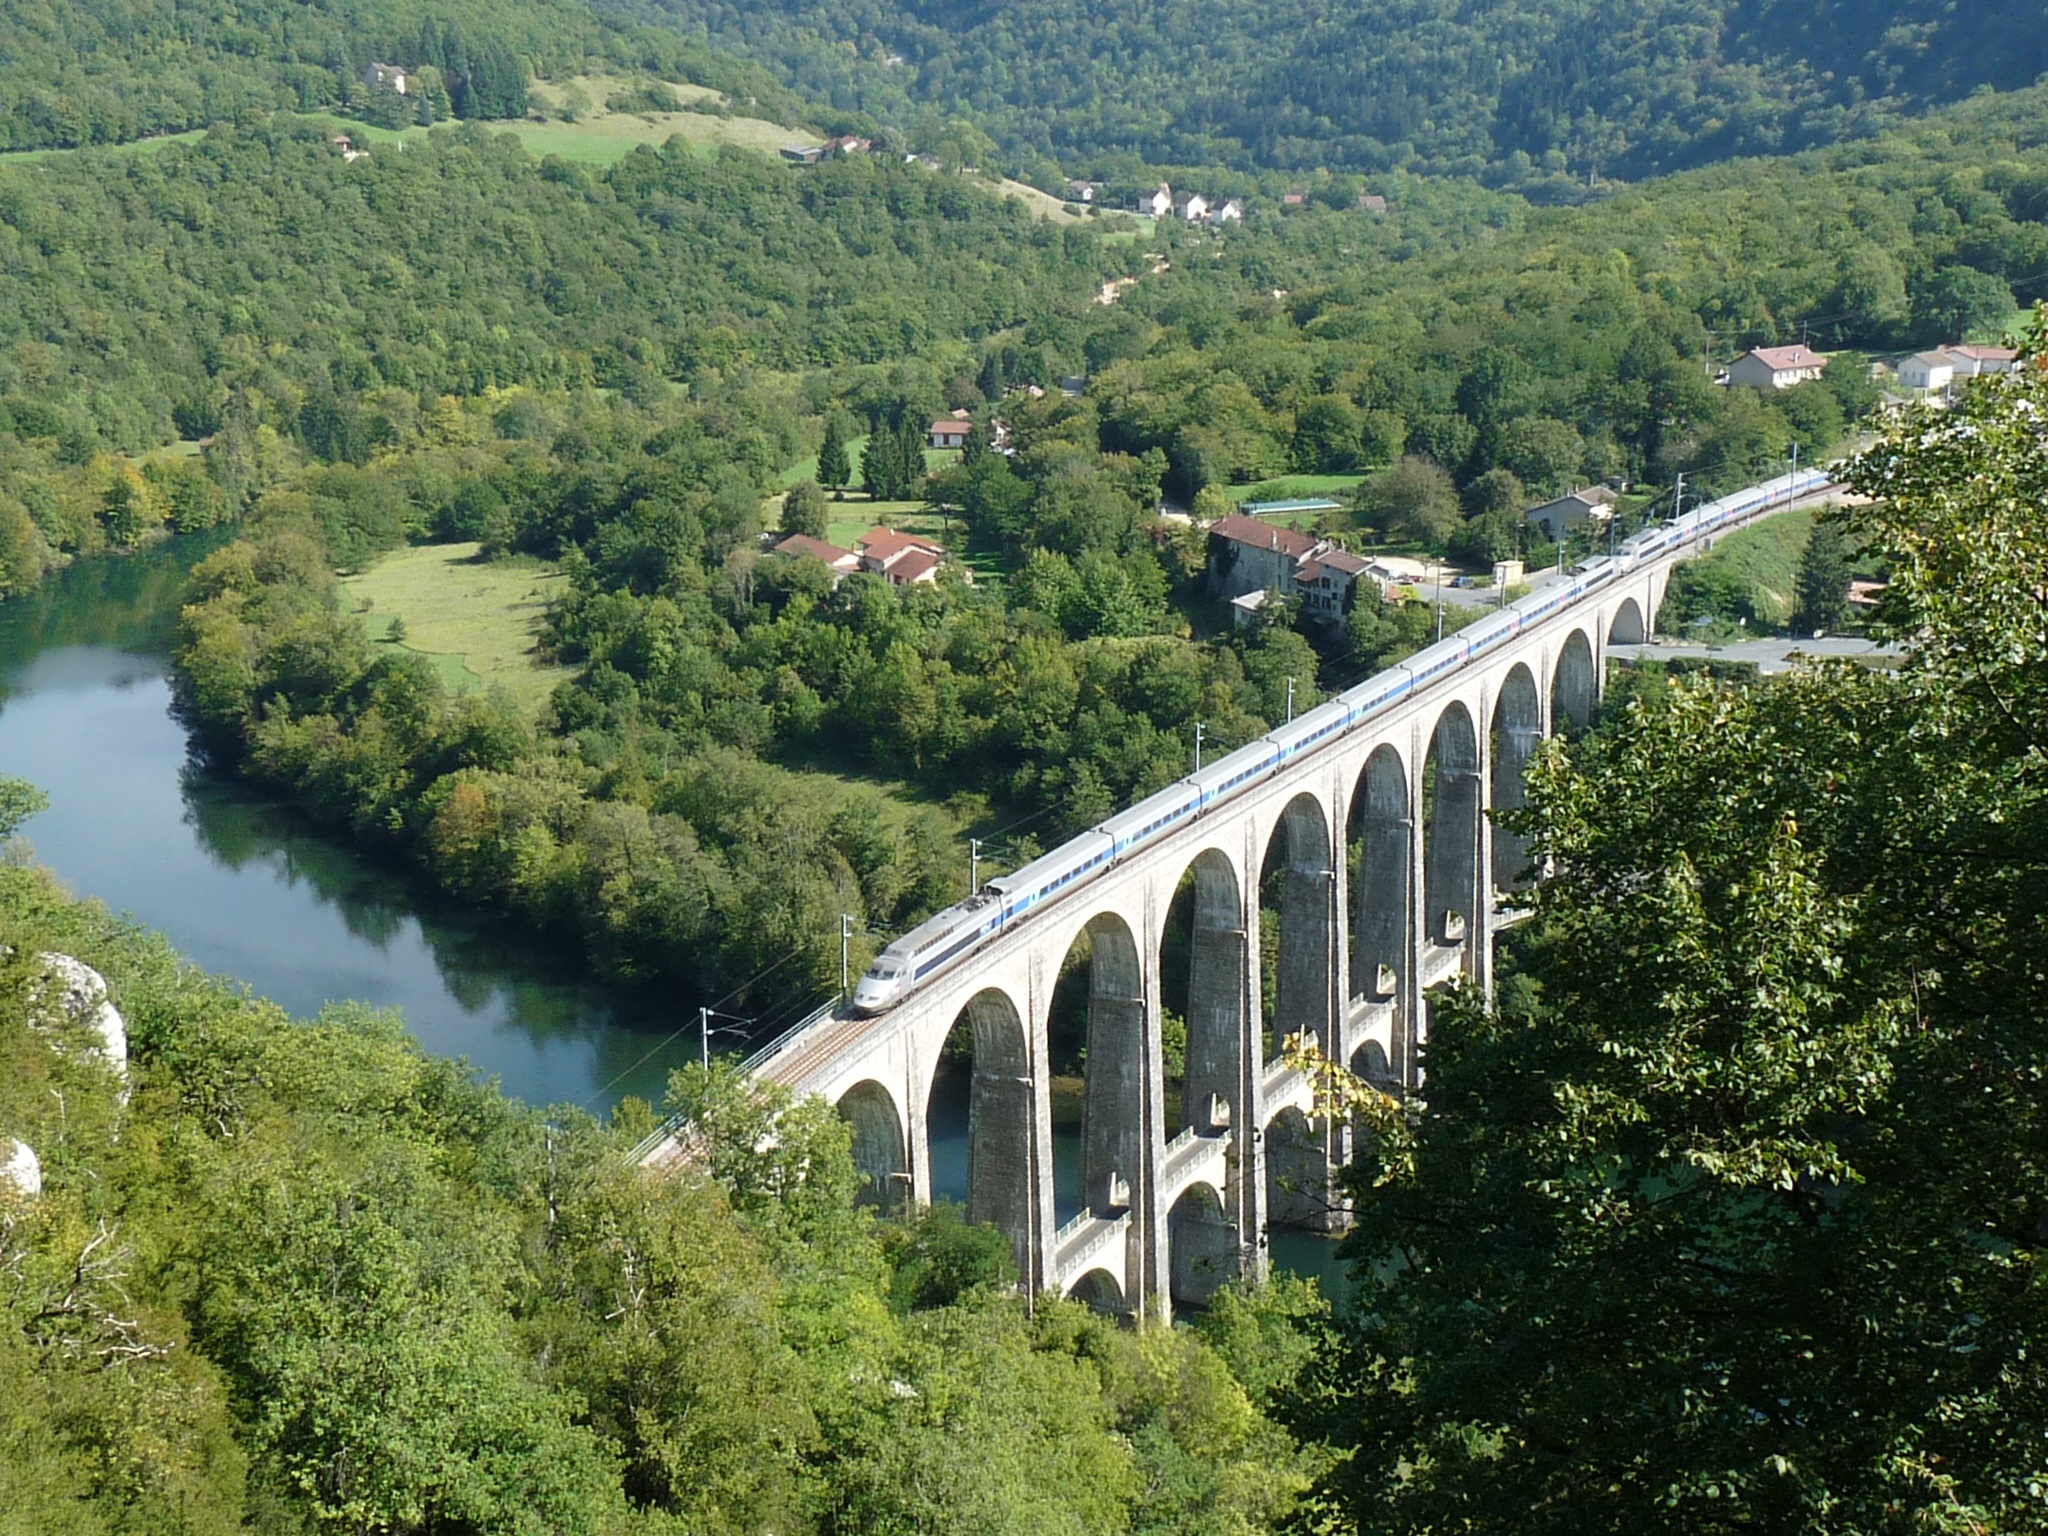
bridge, train, river, mountain range, suspension bridge, reservoir, infrastructure, viaduct, arch bridge, aerial photography, mountain pass, rolling stock, nonbuilding structure